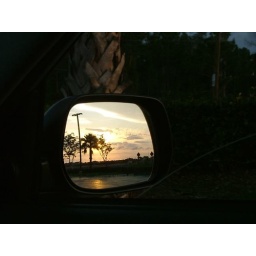
Sunset in the right, side-view mirror sitting in a Walgreen's Parking lot. Son is reflected in driveway